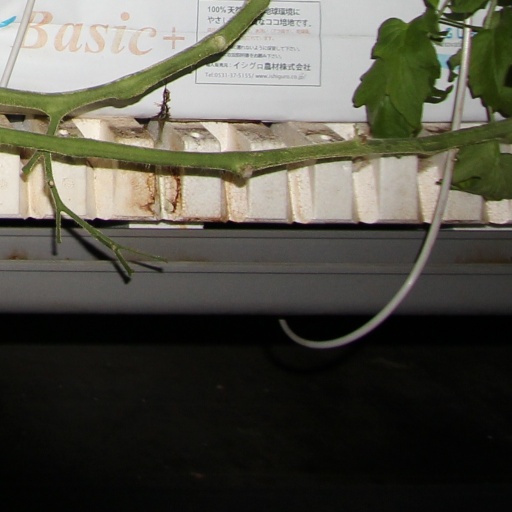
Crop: tomato